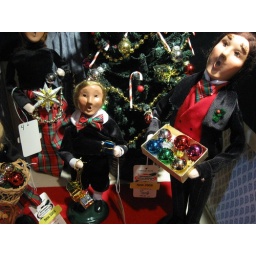
We dress in black for xmas, bitches.